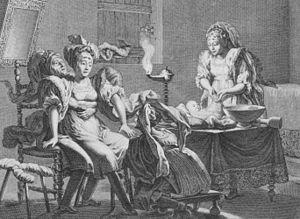
L'accouchement assisté à domicile, parfois raccourci au terme accouchement à domicile, est un accouchement ayant lieu au domicile de la femme enceinte. Il se démarque des accouchements en maison de naissance et en plateau technique par le fait que la mère accouche dans un environnement matériel et humain qui lui est familier, ce qui joue pour certaines femmes le rôle rassurant que la médicalisation peut jouer pour d'autres. Un accouchement assisté à domicile est le plus souvent assisté par une sage-femme, parfois par un médecin. Il existe aussi des accouchements à domicile planifiés sans aucune assistance médicale, les accouchements non-assistés, et il arrive que des femmes qui n'y sont pas préparées fassent un accouchement non assisté inopiné lorsqu'elles n'ont pu contacter à temps un praticien médical.
L'accouchement est l'action de mettre un enfant au monde. Il existe deux types d'accouchements : l'accouchement par voie basse et l'accouchement par opération césarienne.